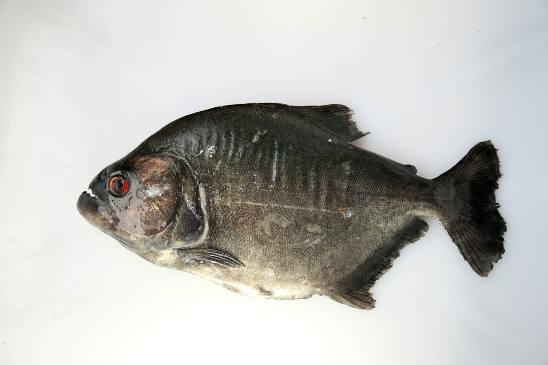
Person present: No